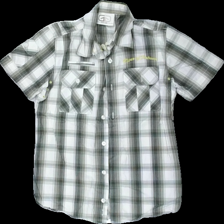
View: front
Type: Shirt
Category: Children
Brand: Not in the list
Brand text on label: G street wear
Colors: White, Green
Material: 100% cotton
Pattern: Other
Cut: Regular
Size: 140
Season: All
Price range: 50-100
Recommended usage: Reuse